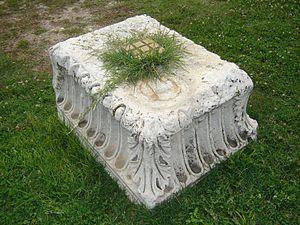
Scupi est un site archéologique situé à Zlokoukyani, village à quelques kilomètres du Centre de Skopje, capitale de la Macédoine du Nord. Le site est encadré par le Vardar et la colline de Zaïtchev Rid. Au Iᵉʳ siècle, une colonie romaine y a été fondée, remplaçant une localité dardanienne plus ancienne. Cette colonie, Colonia Flavia Ælia Scupi, accueillit un grand nombre de légionnaires vétérans et reçu le statut de ville sous Domitien. Scupi fut abandonnée après un tremblement de terre en 518, et la ville fut transférée sur le site actuel de Skopje.